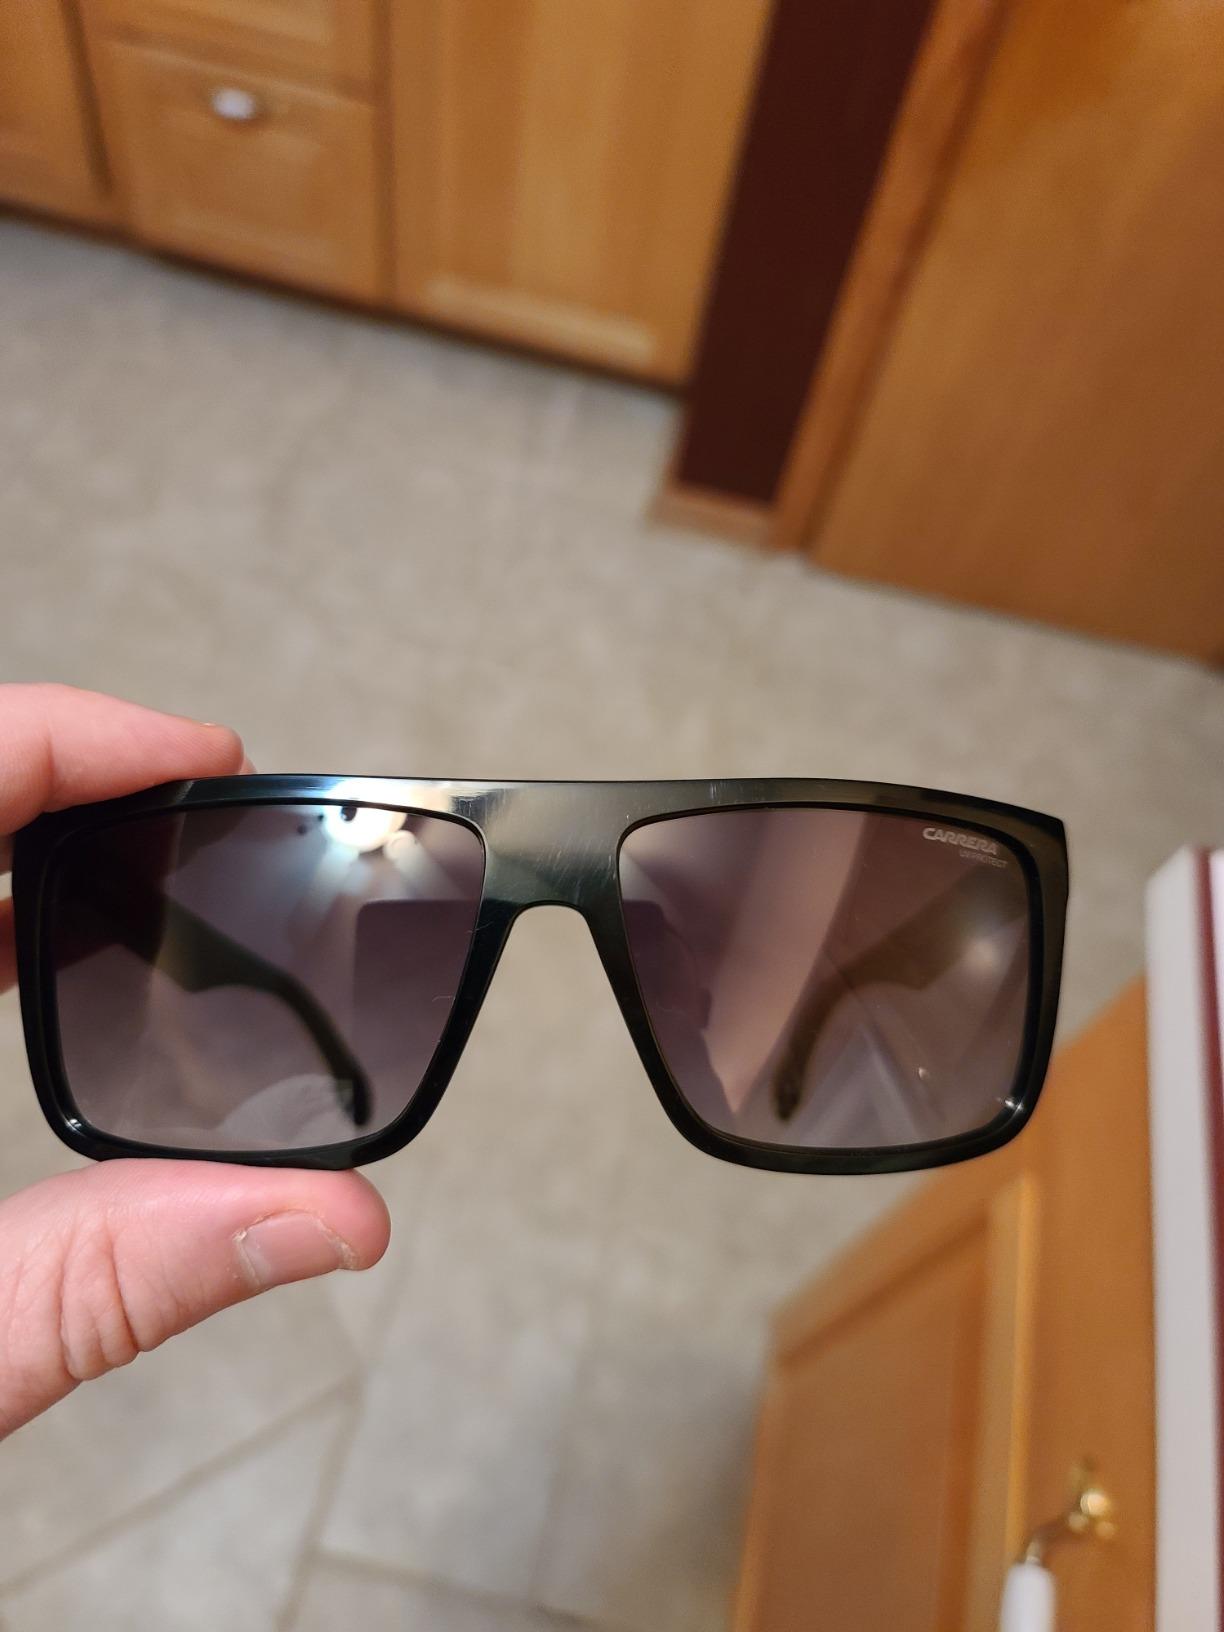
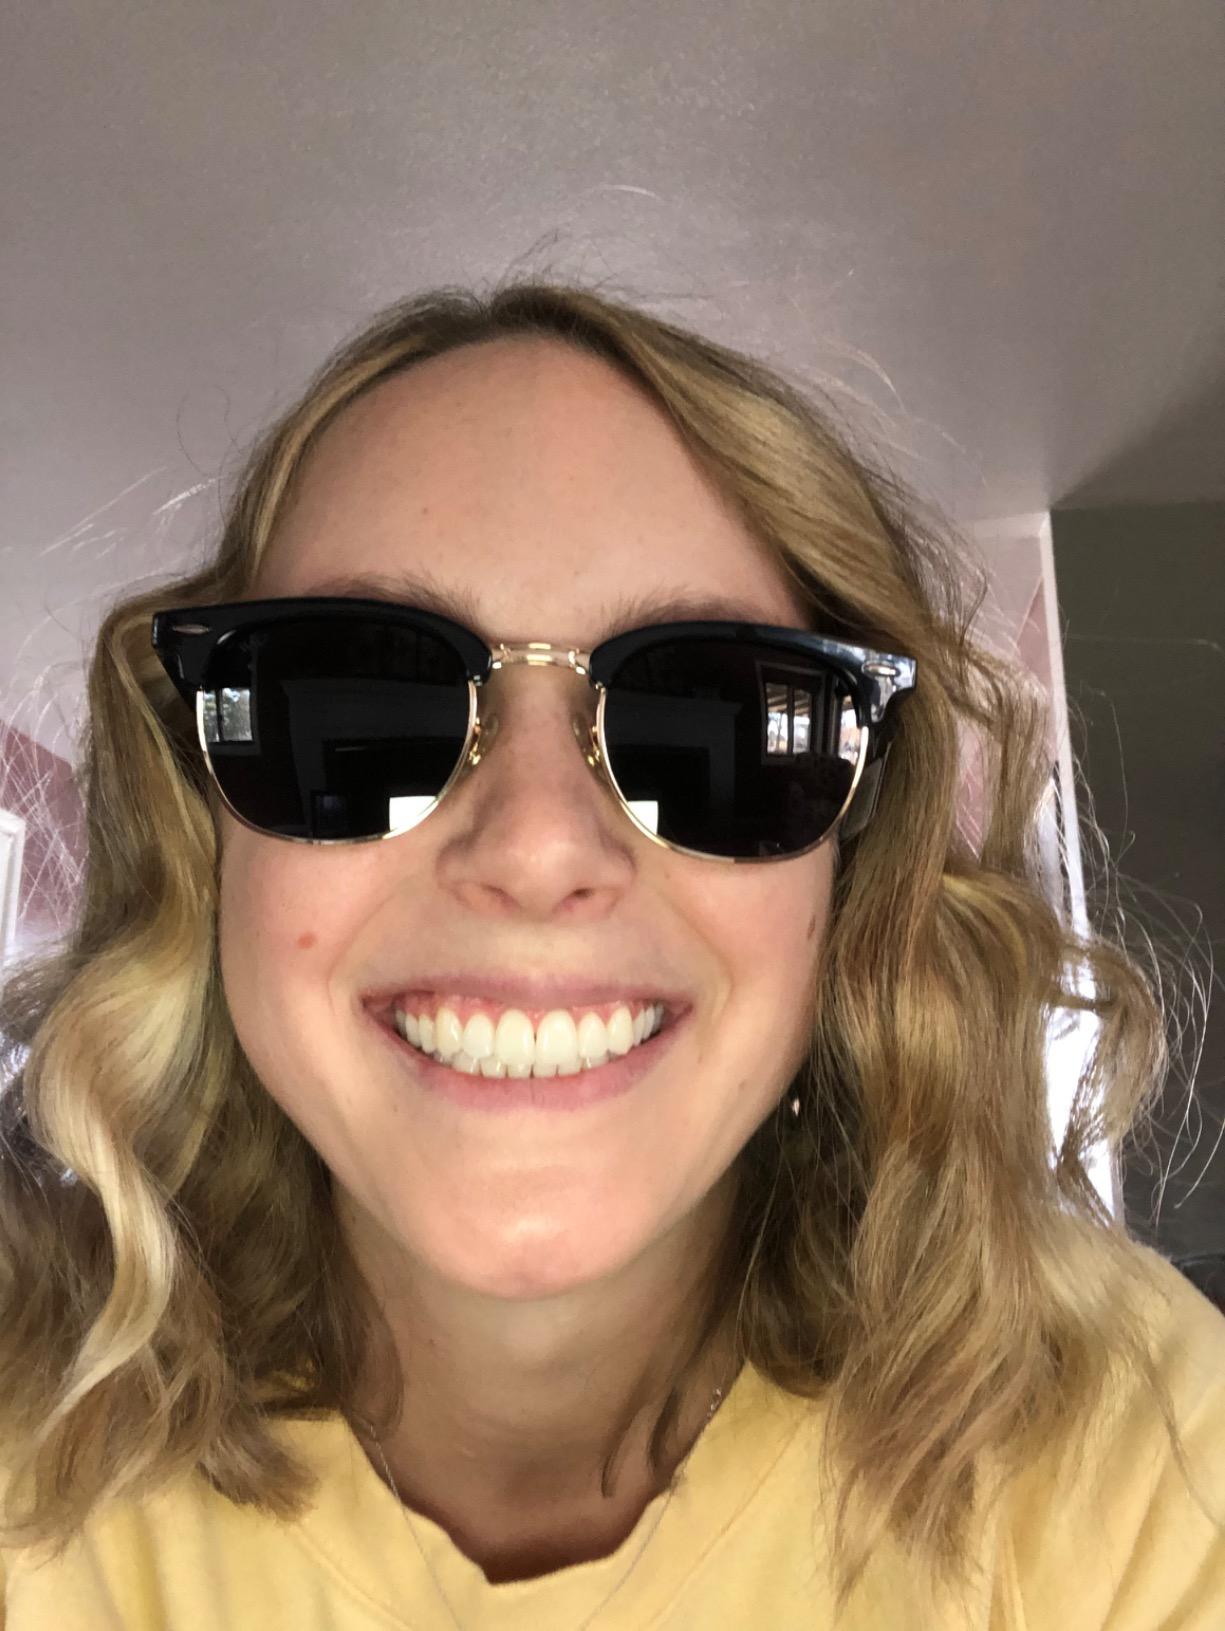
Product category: accessories_sunglasses
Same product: no